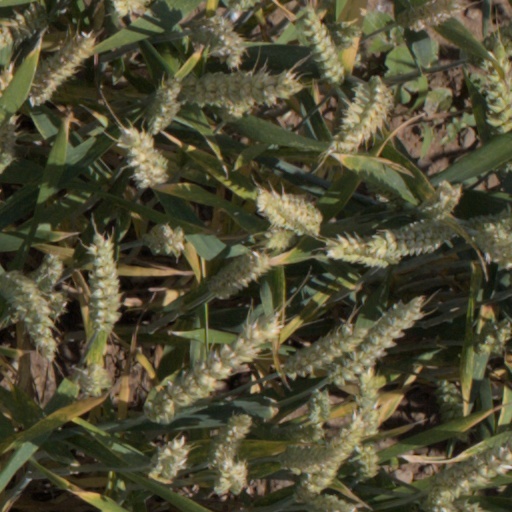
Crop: wheat